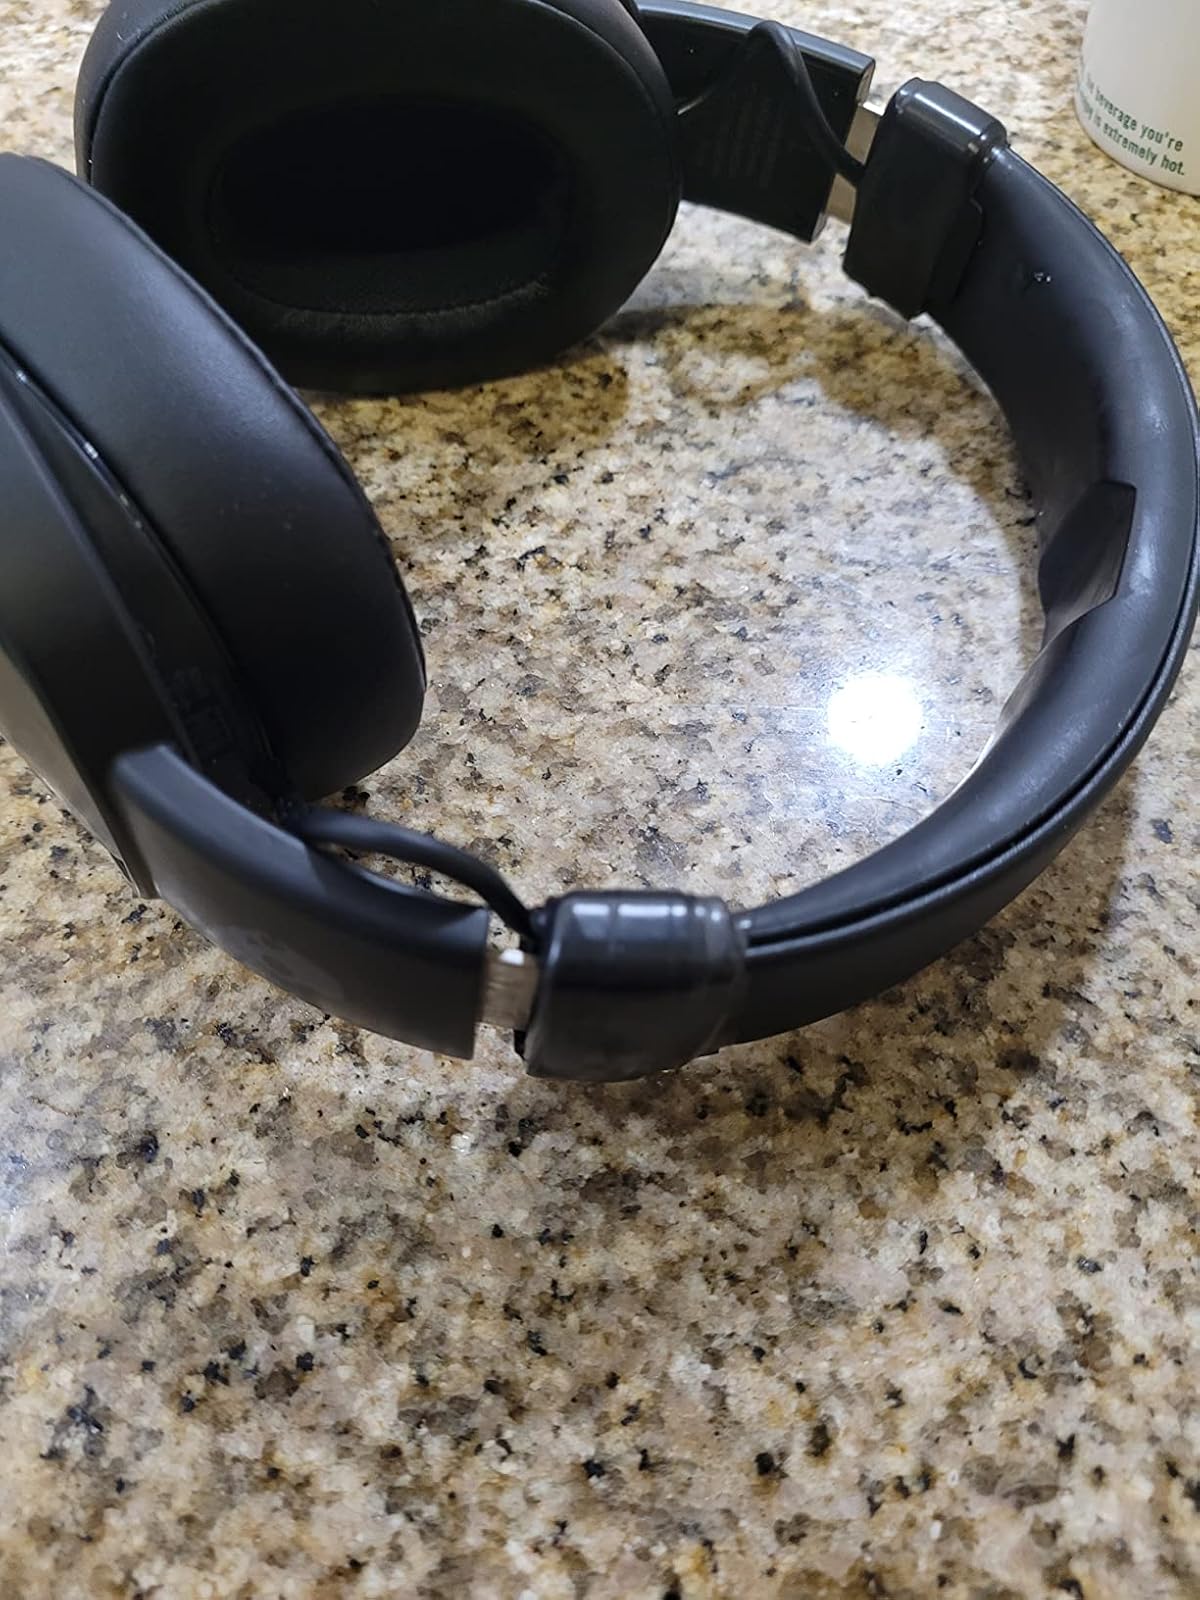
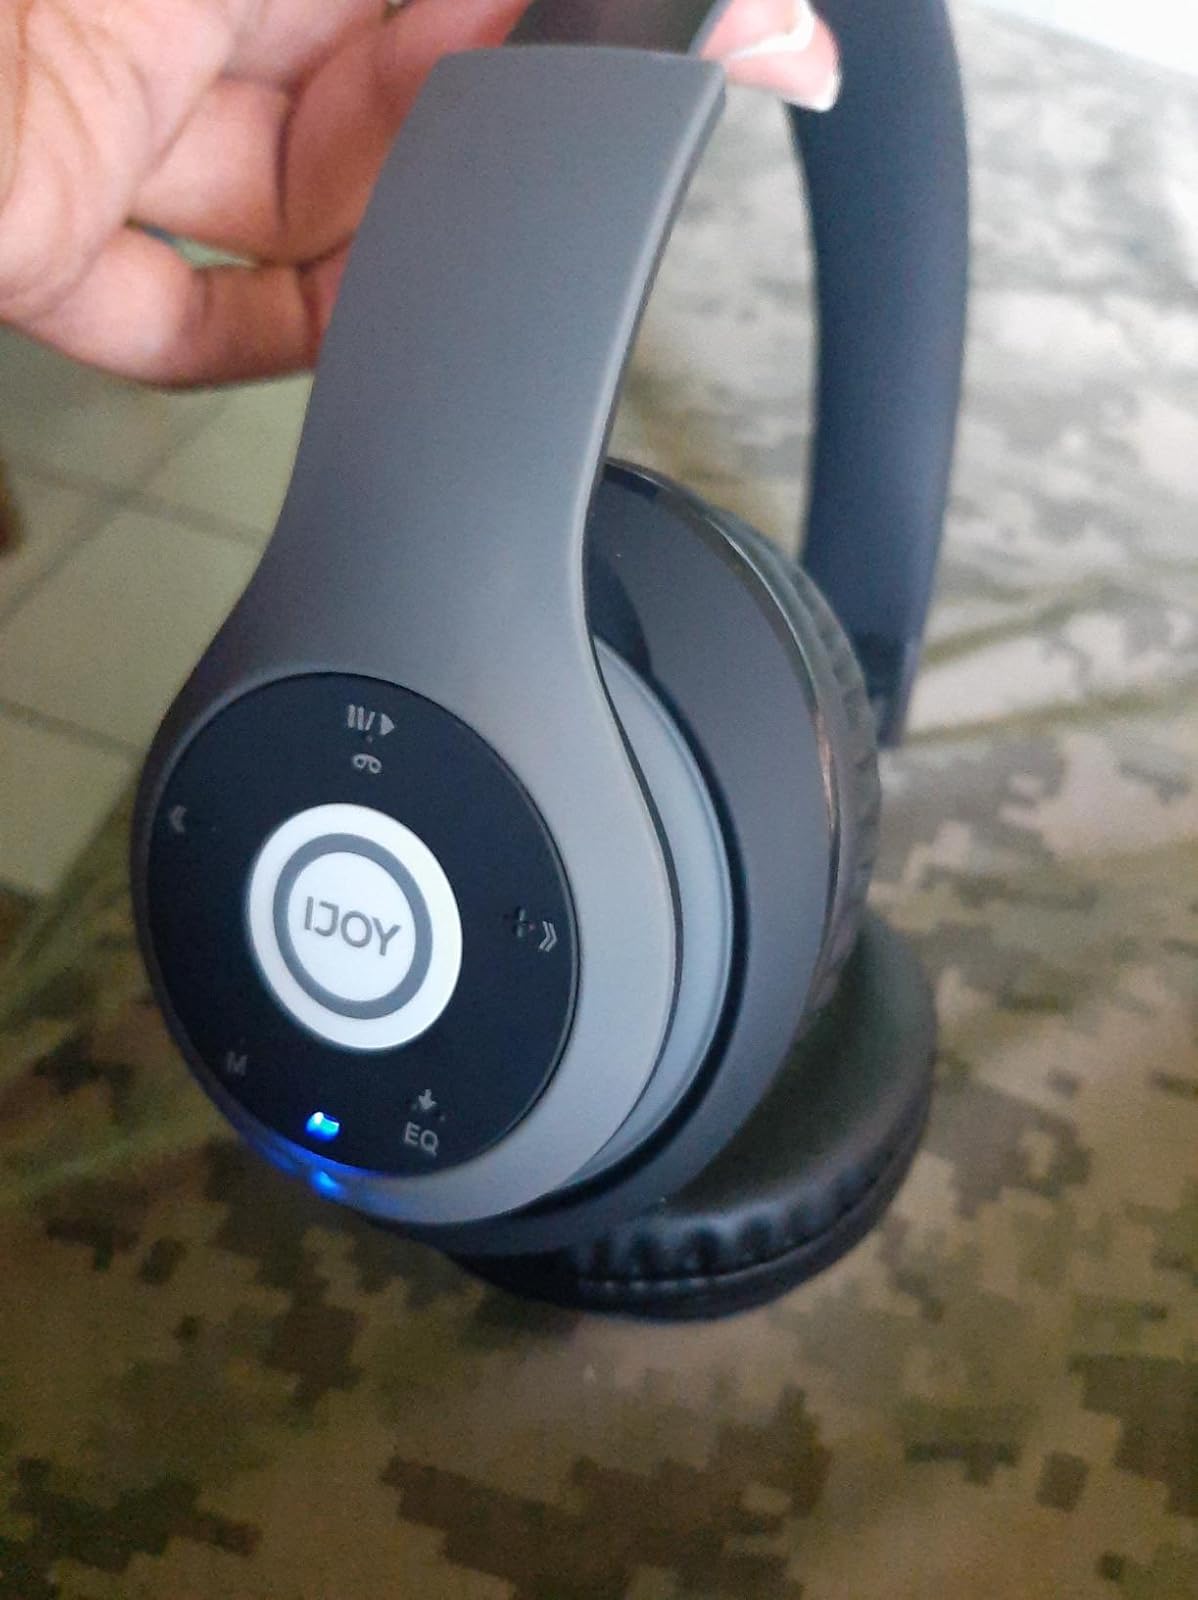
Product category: headphones
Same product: no